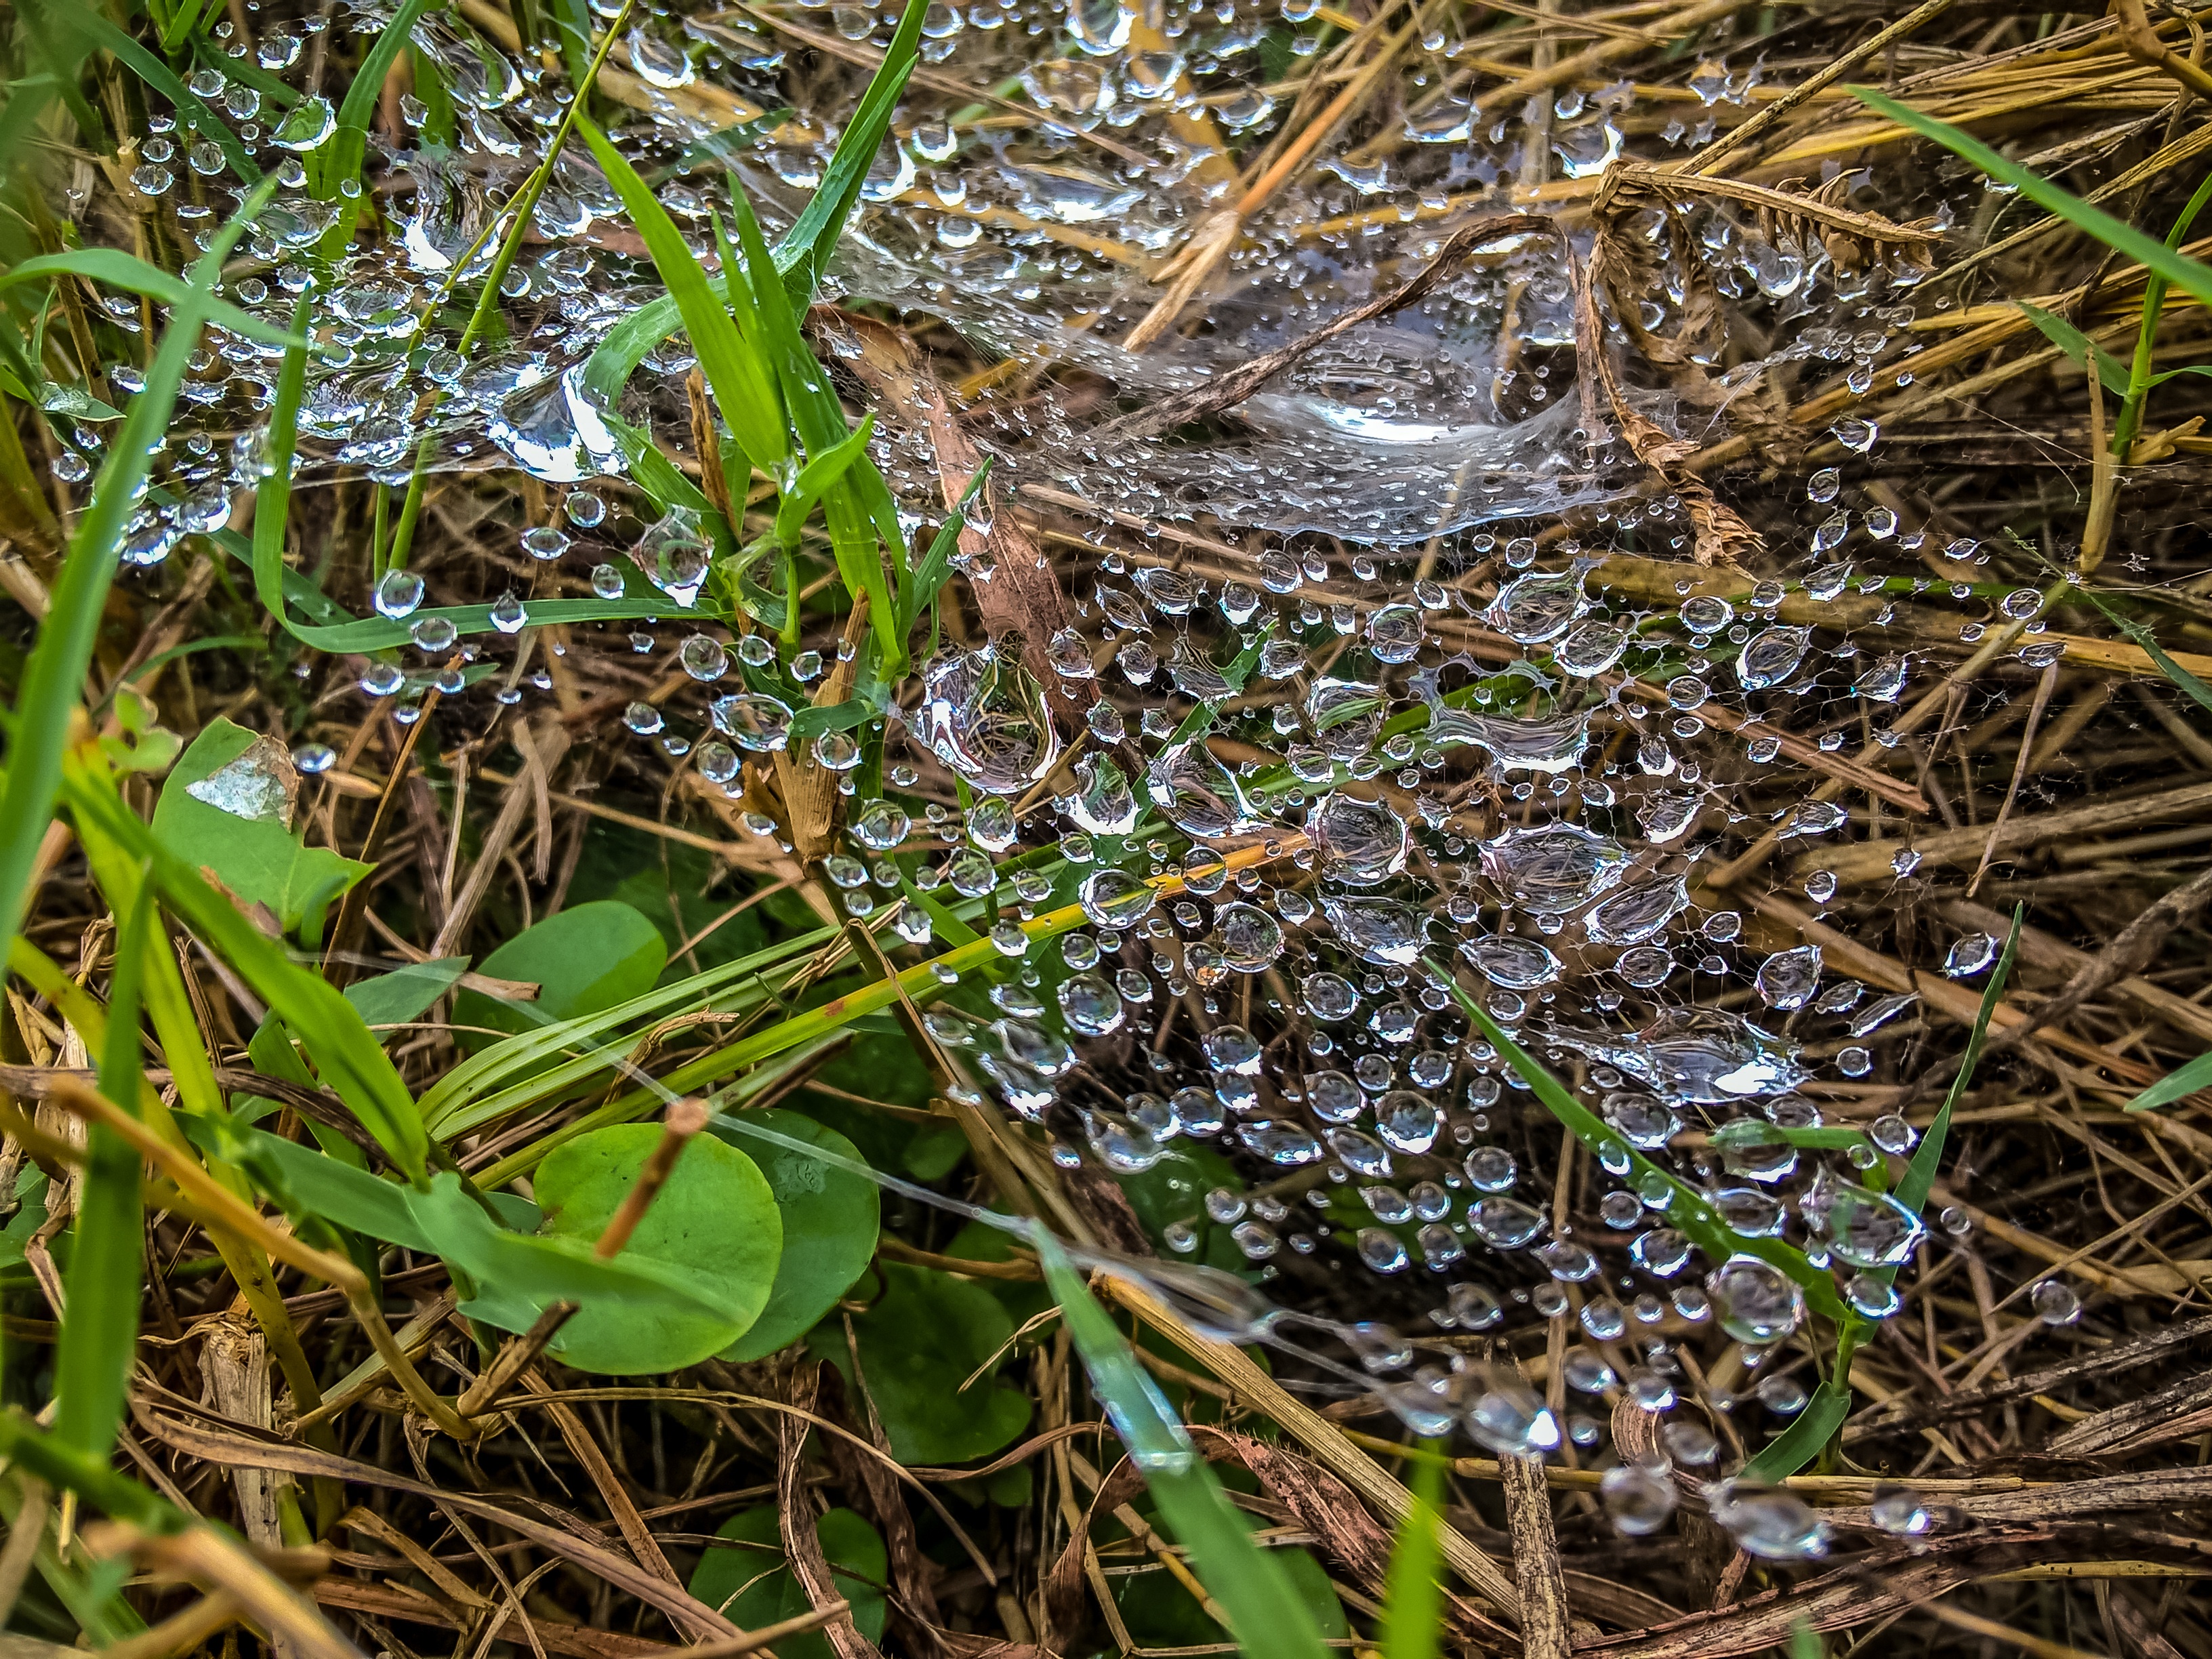
wildlife, jungle, frog, reptile, amphibian, fauna, wetland, woodland, habitat